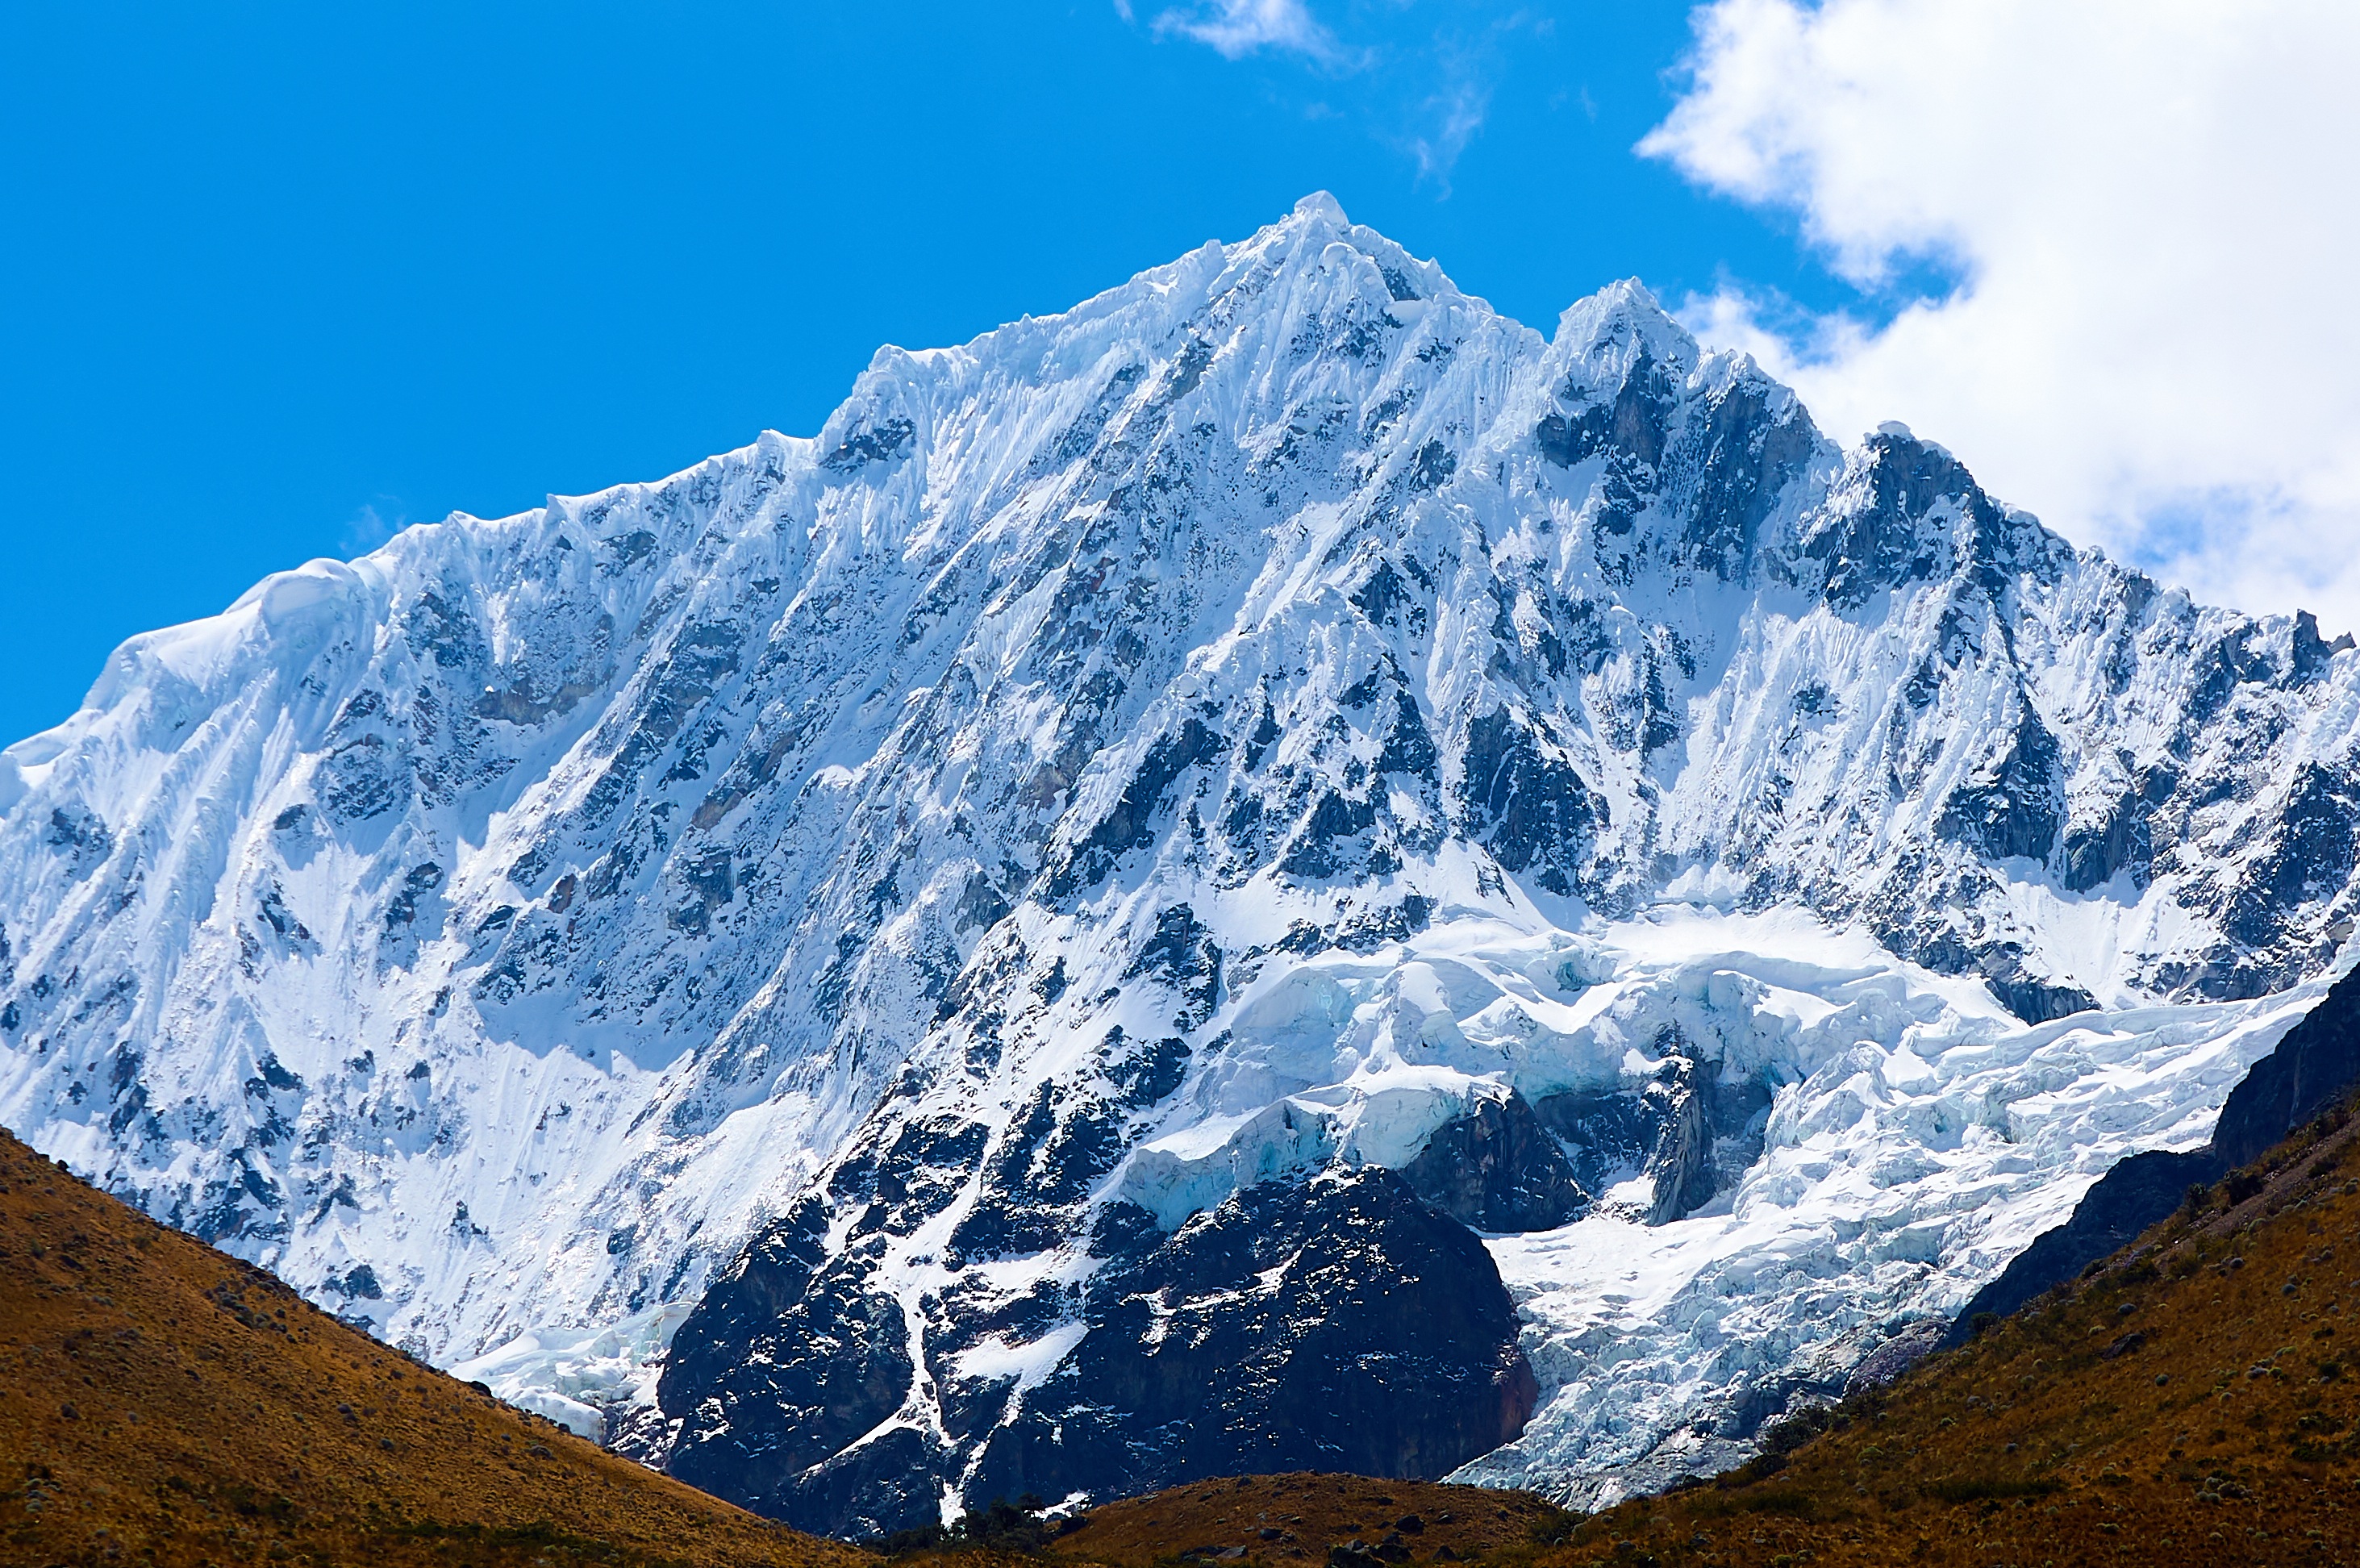
mountain, snow, mountain range, ridge, summit, peru, massif, mountains, alps, plateau, fell, cirque, landform, mountain pass, geographical feature, mountainous landforms, glacial landform, geological phenomenon, snowy peak, cordilleras, punta union pass